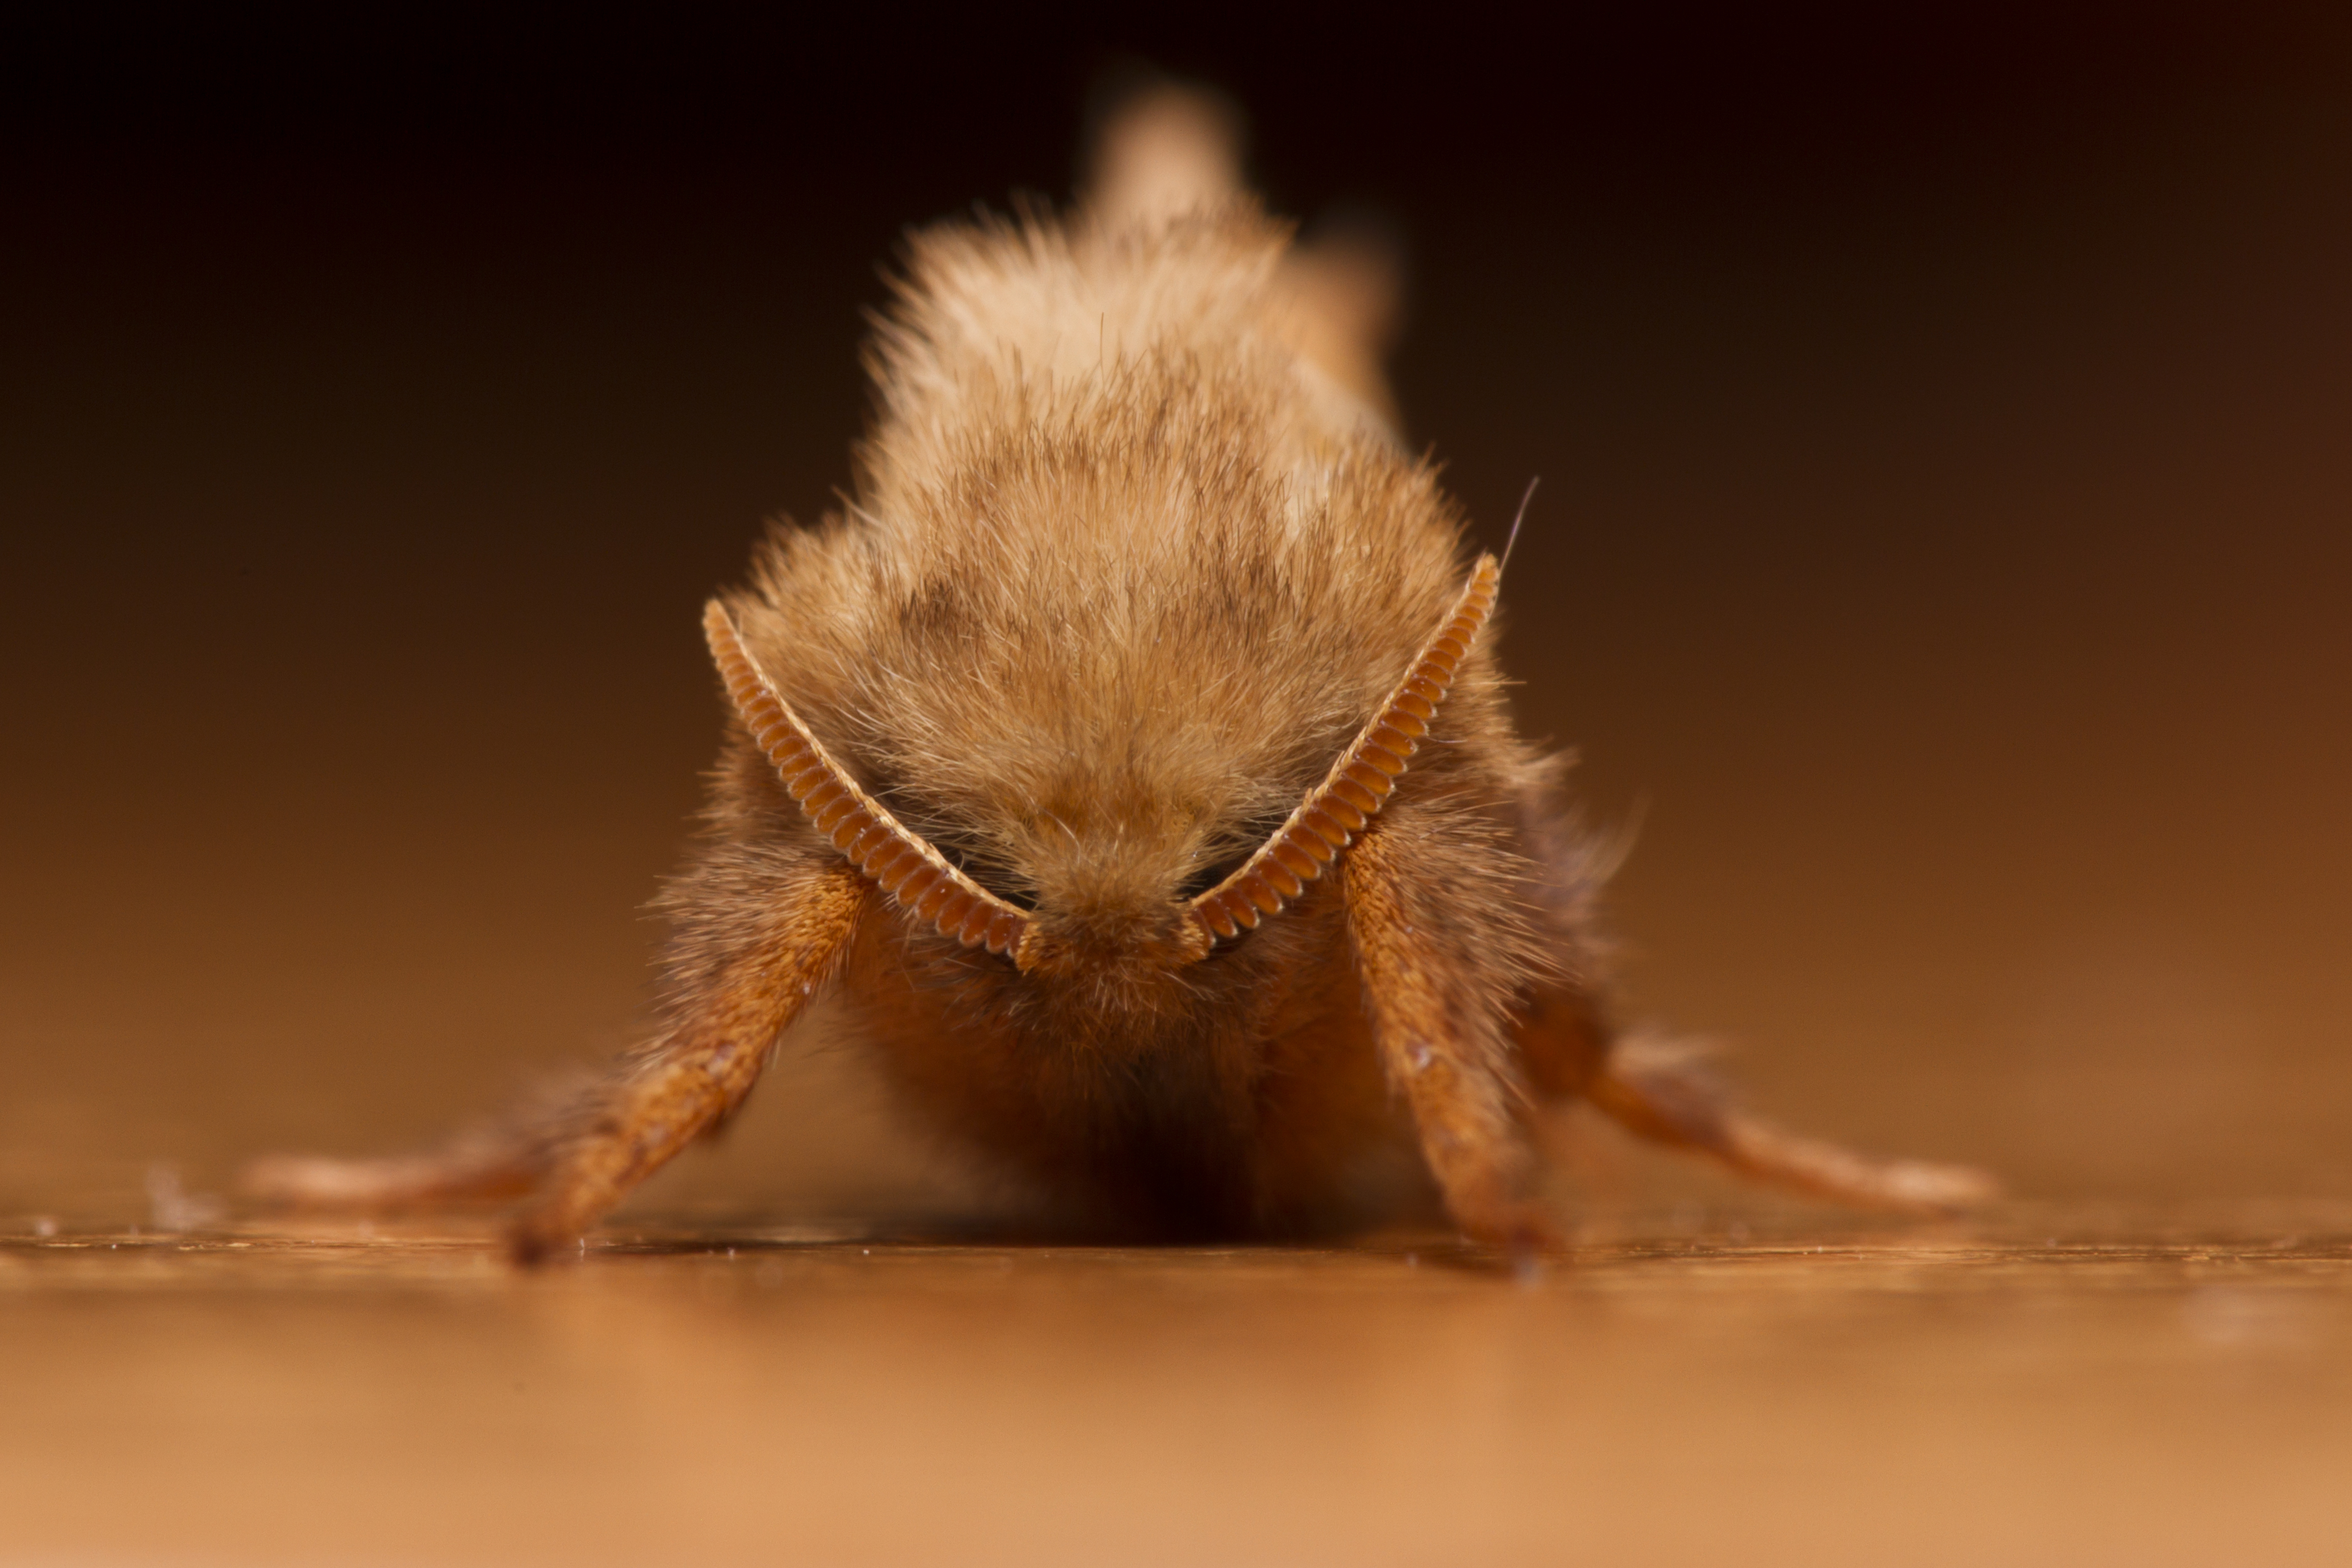
photography, leaf, portrait, insect, macro, moth, fauna, invertebrate, close up, uk, indoors, eye, canon7d, nikkvalentine, peterborough, raynoxdcr250, triodiasylvina, orangeswift, macro photography